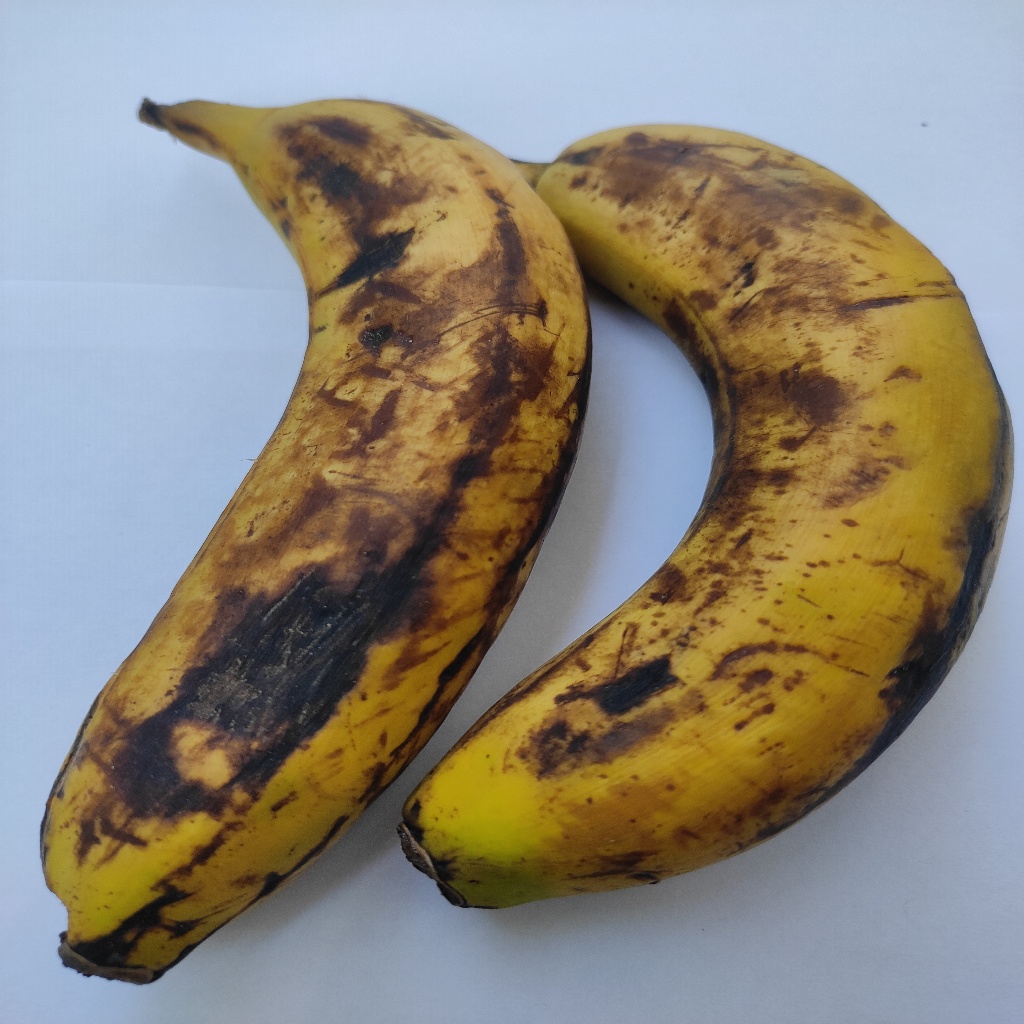
Crop: banana
Quality class: Defect